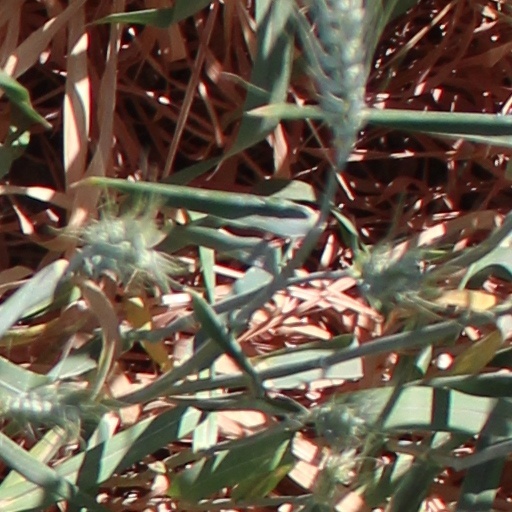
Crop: wheat